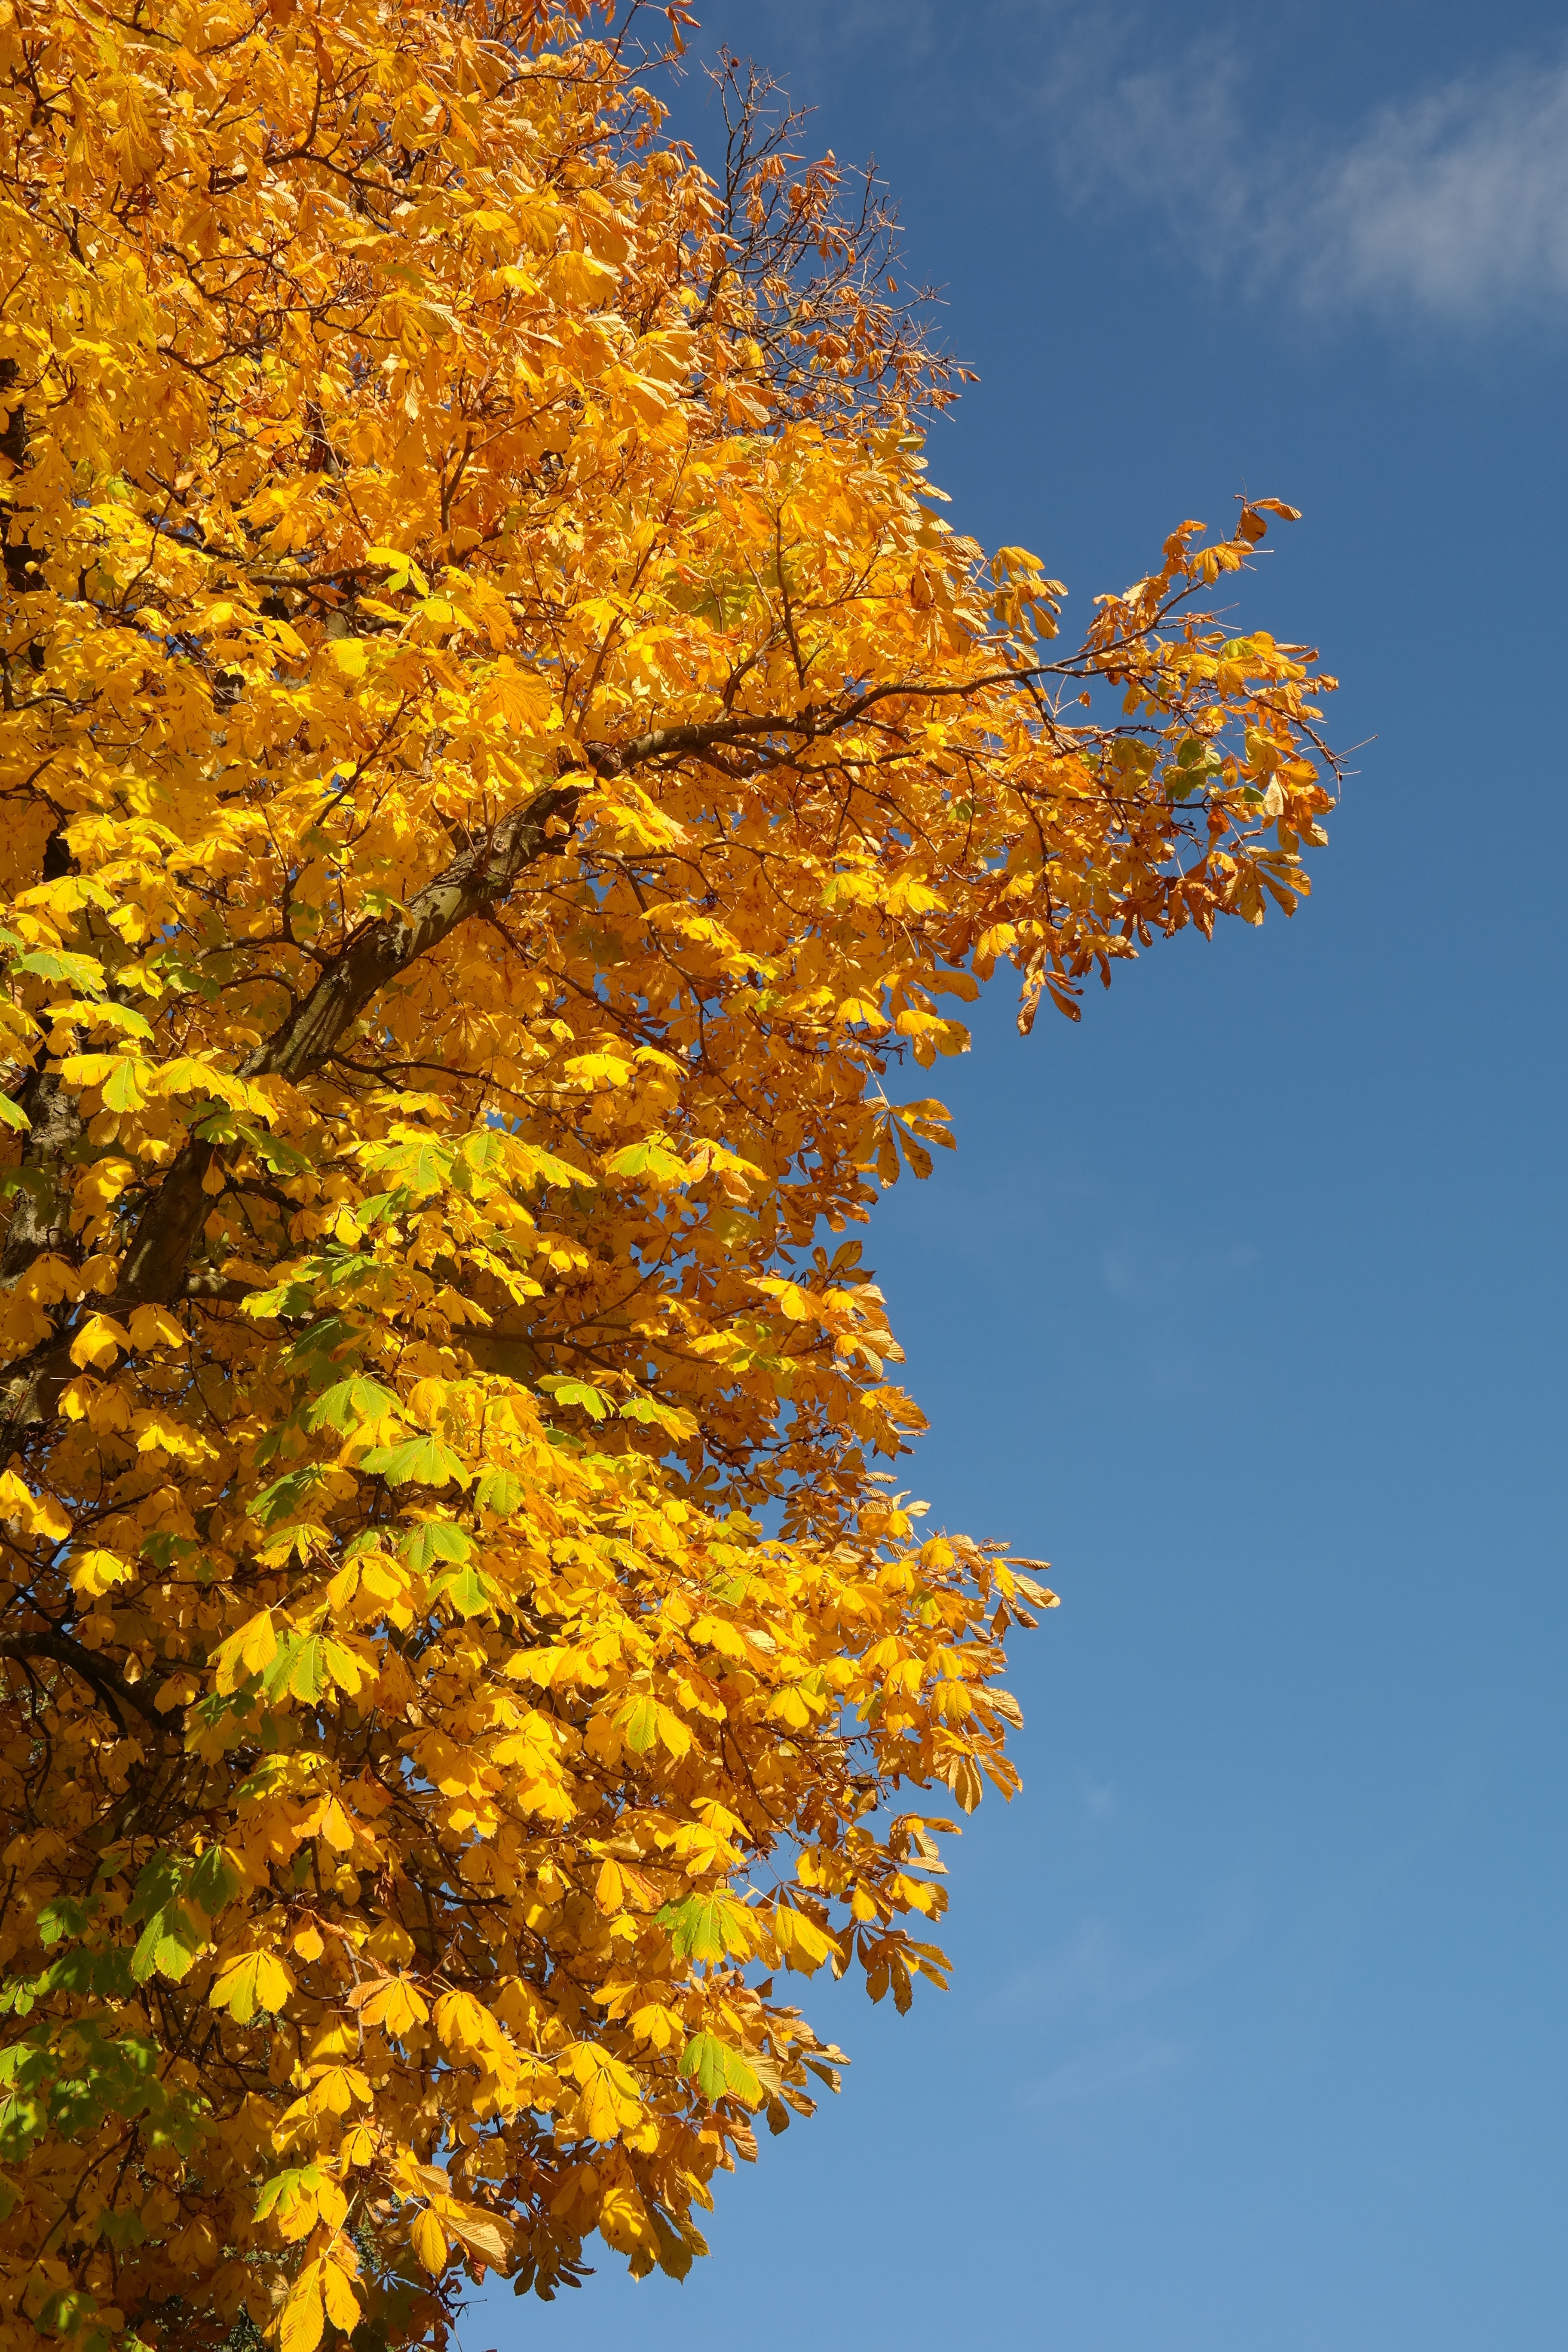
tree, branch, plant, sky, sunlight, leaf, flower, golden, color, autumn, colorful, yellow, season, maple tree, leaves, deciduous, fall color, golden autumn, chestnut, chestnut tree, chestnut leaves, flowering plant, maidenhair tree, woody plant, land plant, yellowing